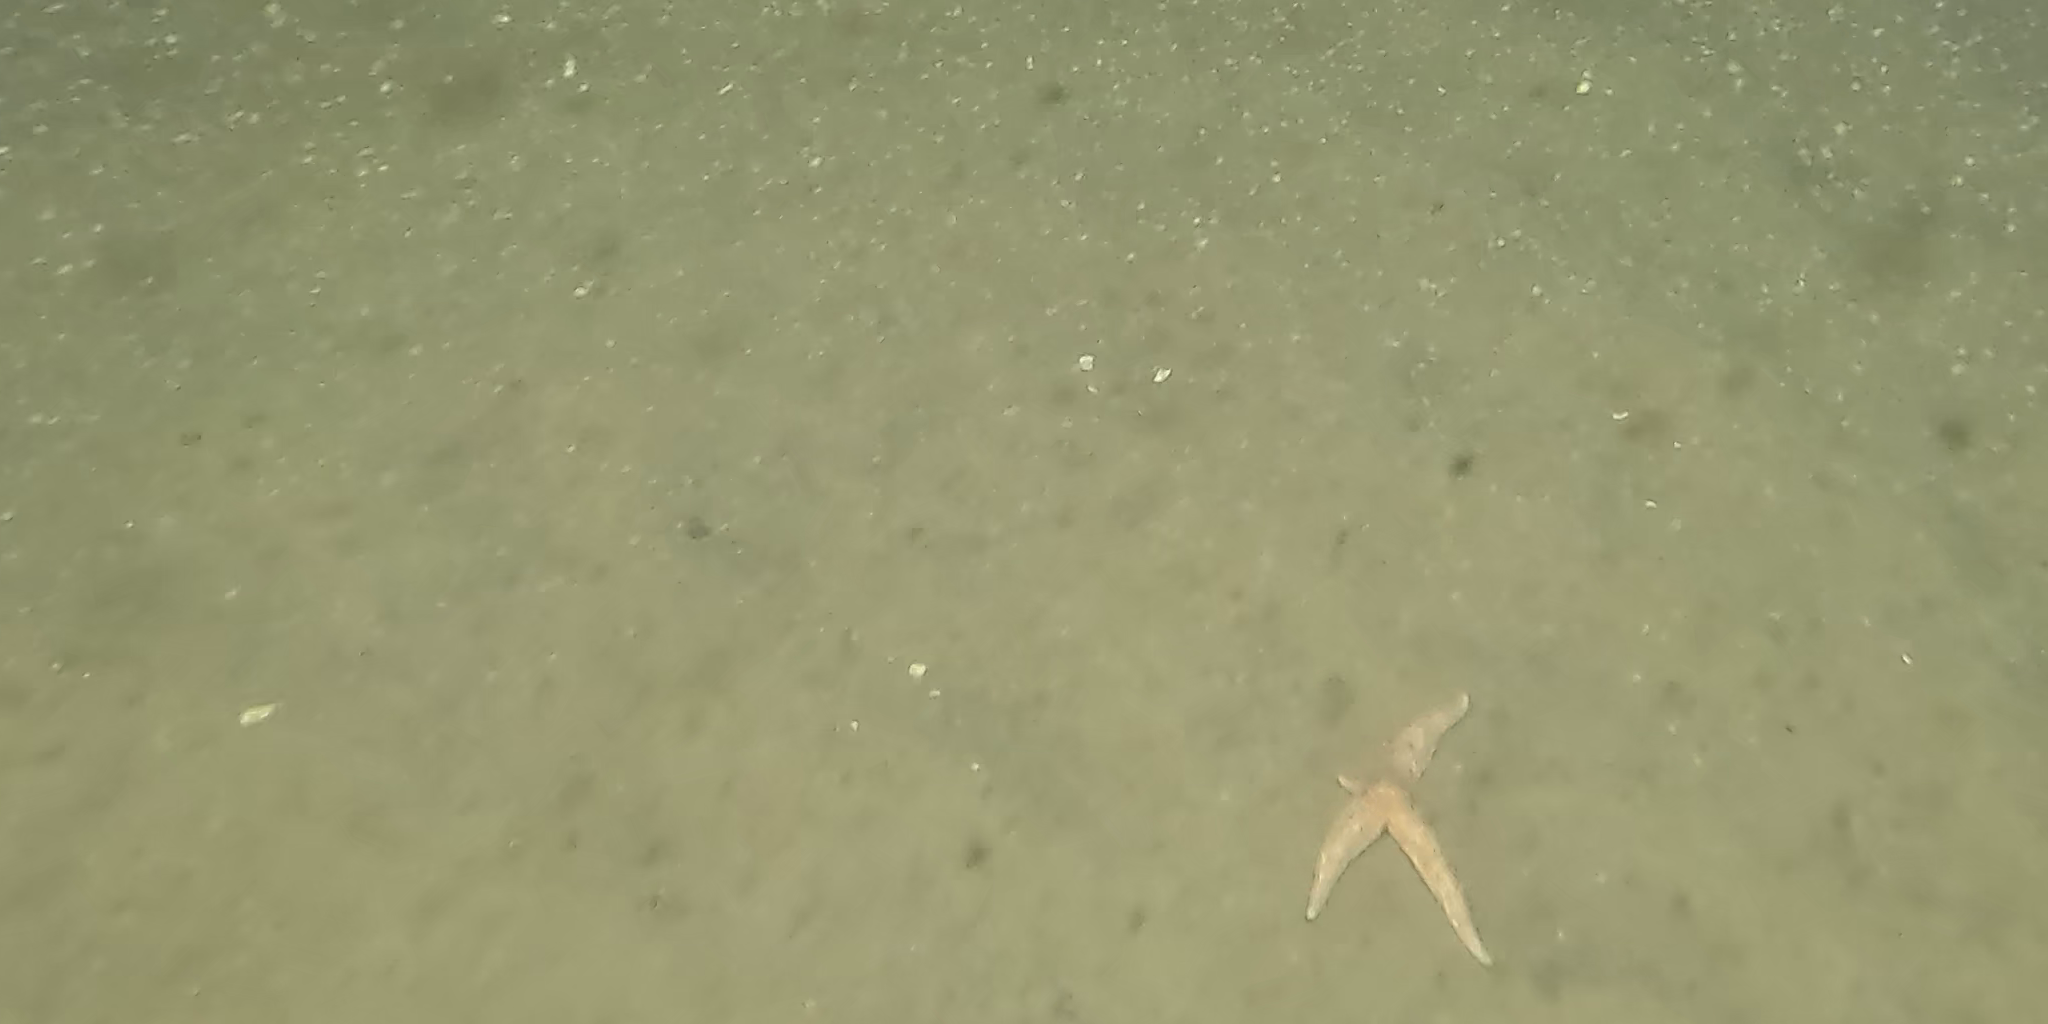
Seabed habitat: sand